Georgia Steel

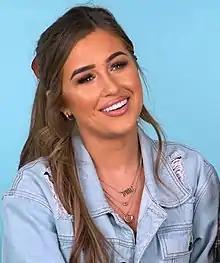
Steel in 2019

Georgia Steel (born 28 March 1998) is an English television personality. In 2018, she appeared on the fourth series of the ITV2 reality series "Love Island". She has since made appearances in various reality television series including "Celebs on the Ranch", "Celebs Go Dating", Celebrity Coach Trip, ", Love Island Games" and "".